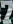
Number: 7